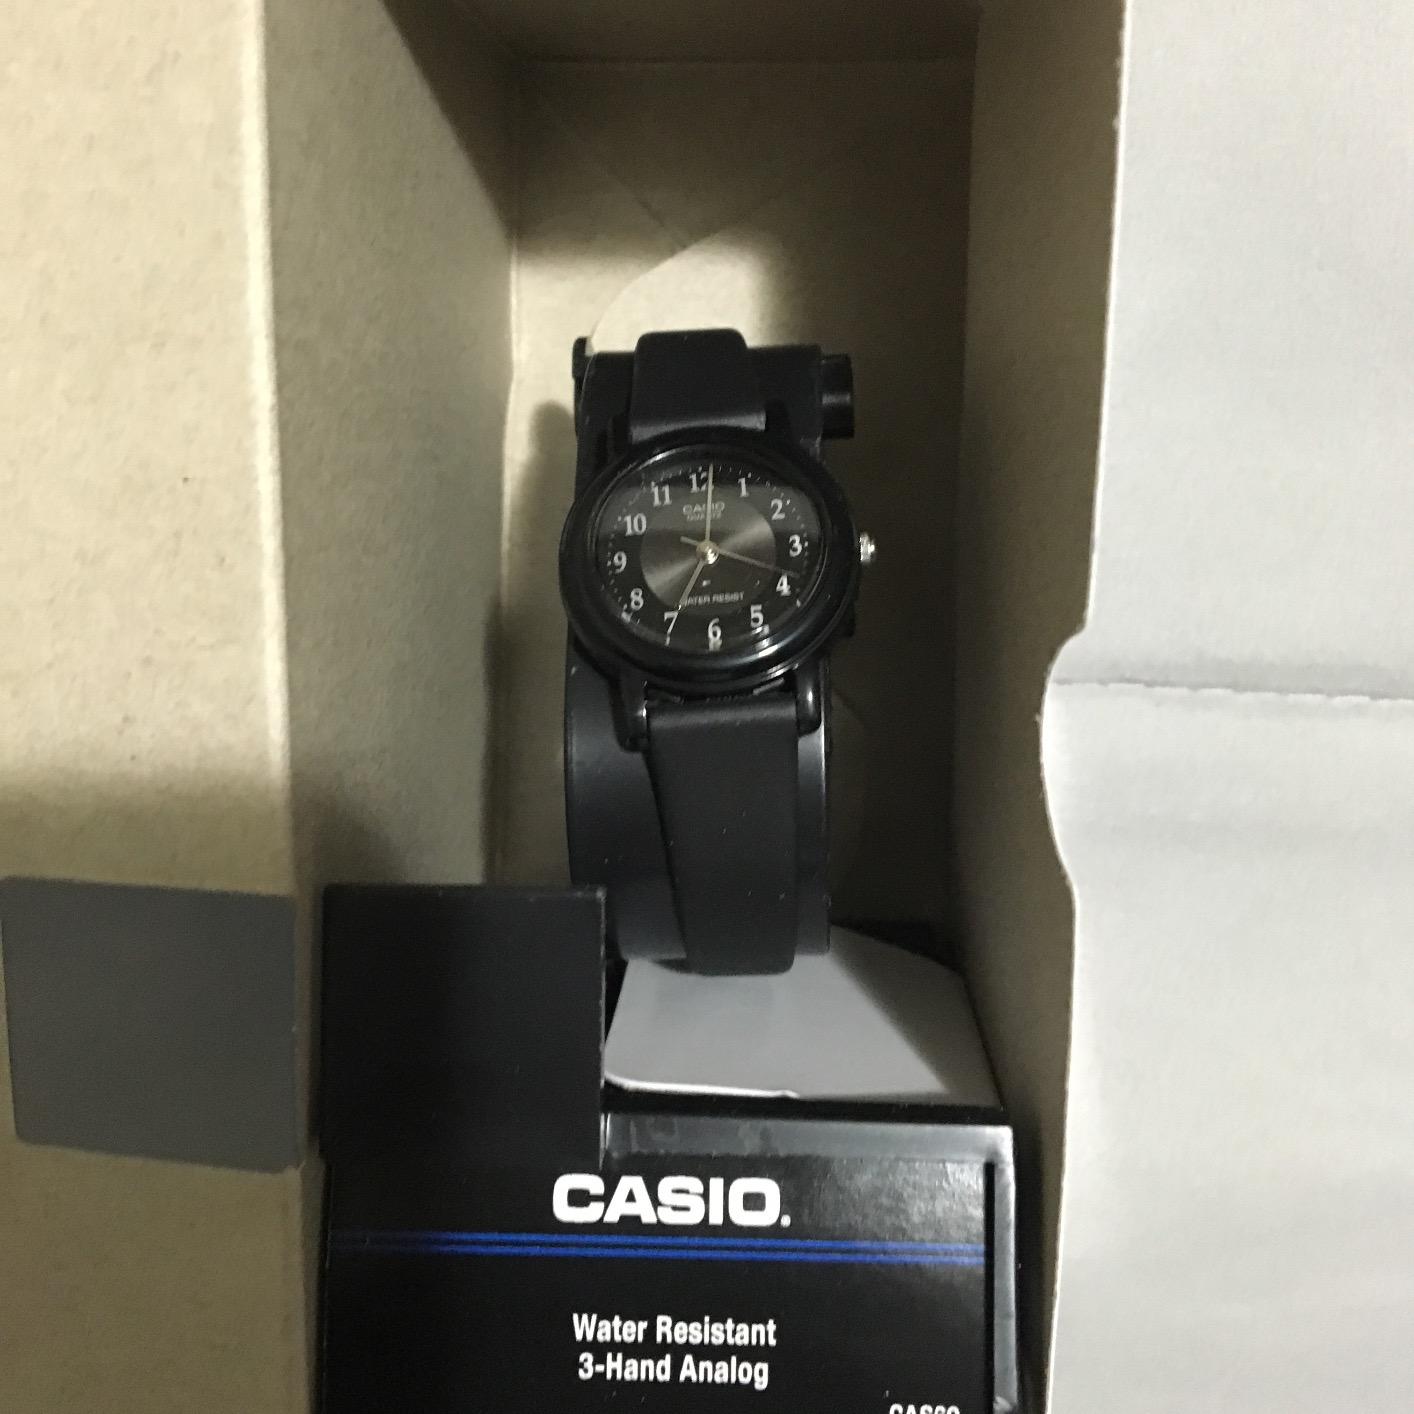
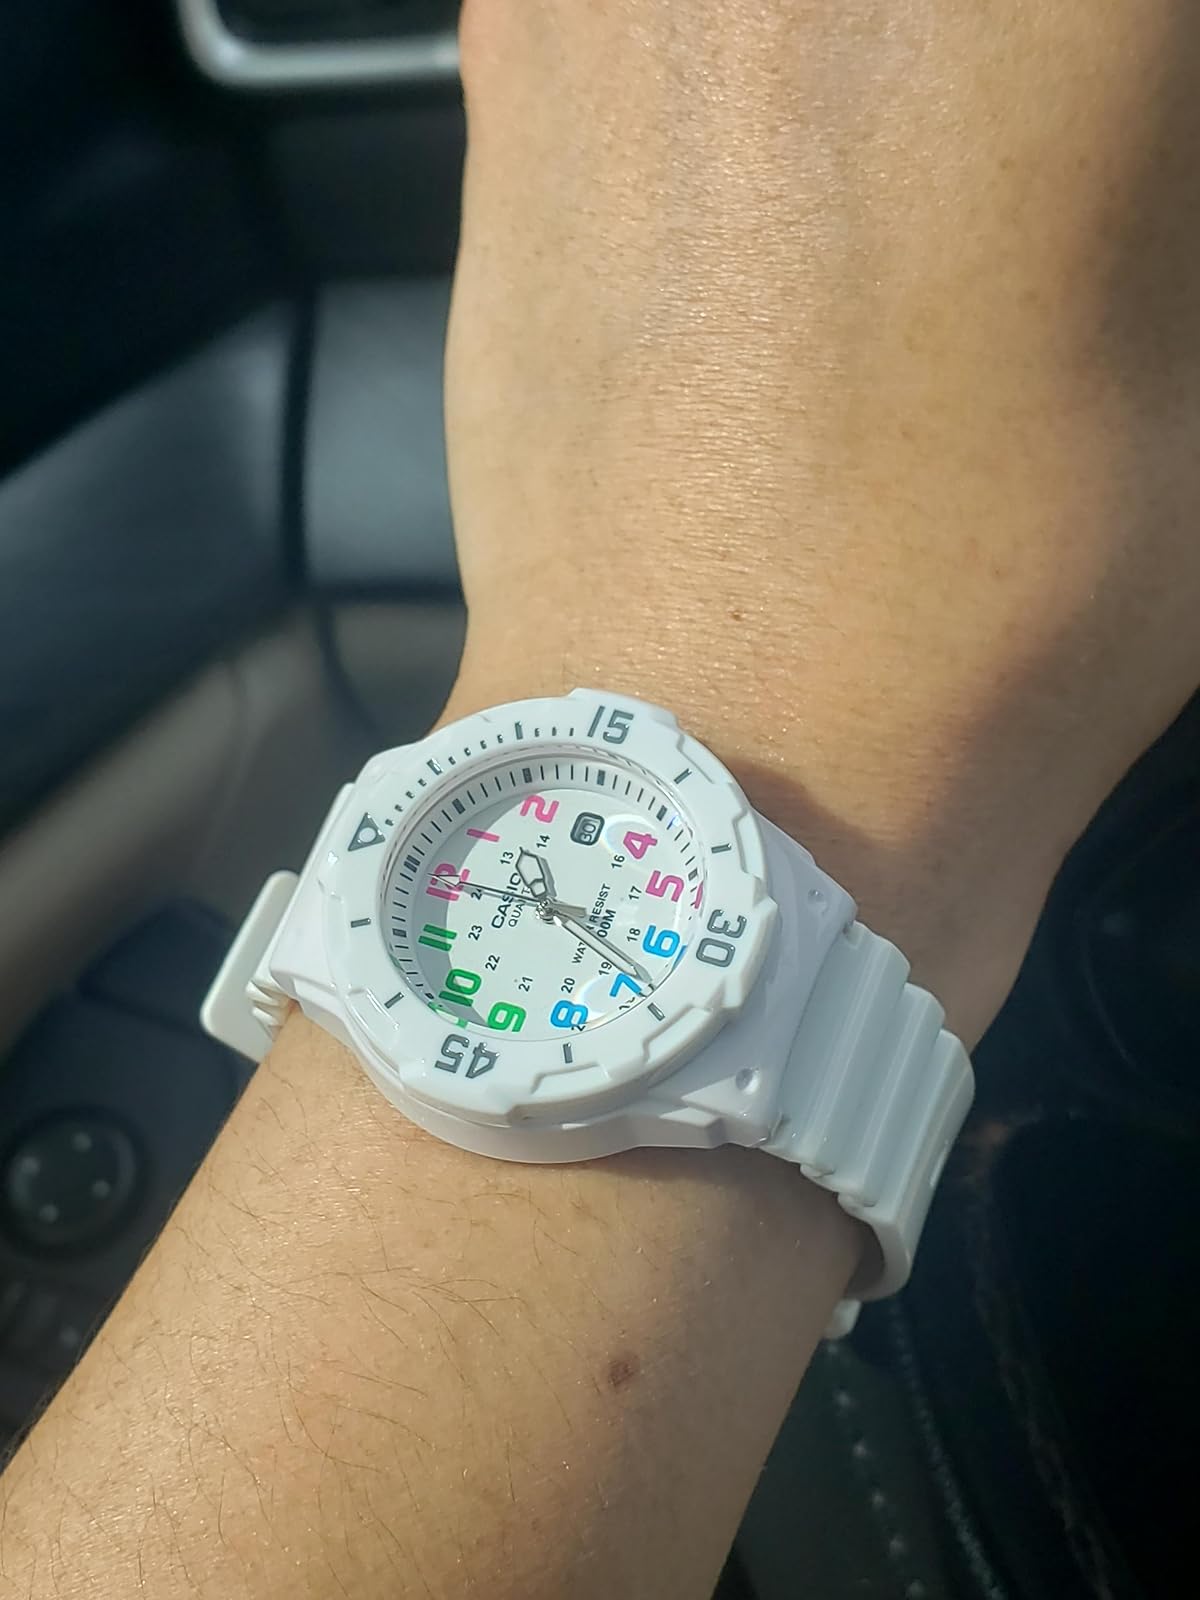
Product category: accessories_watch
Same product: no